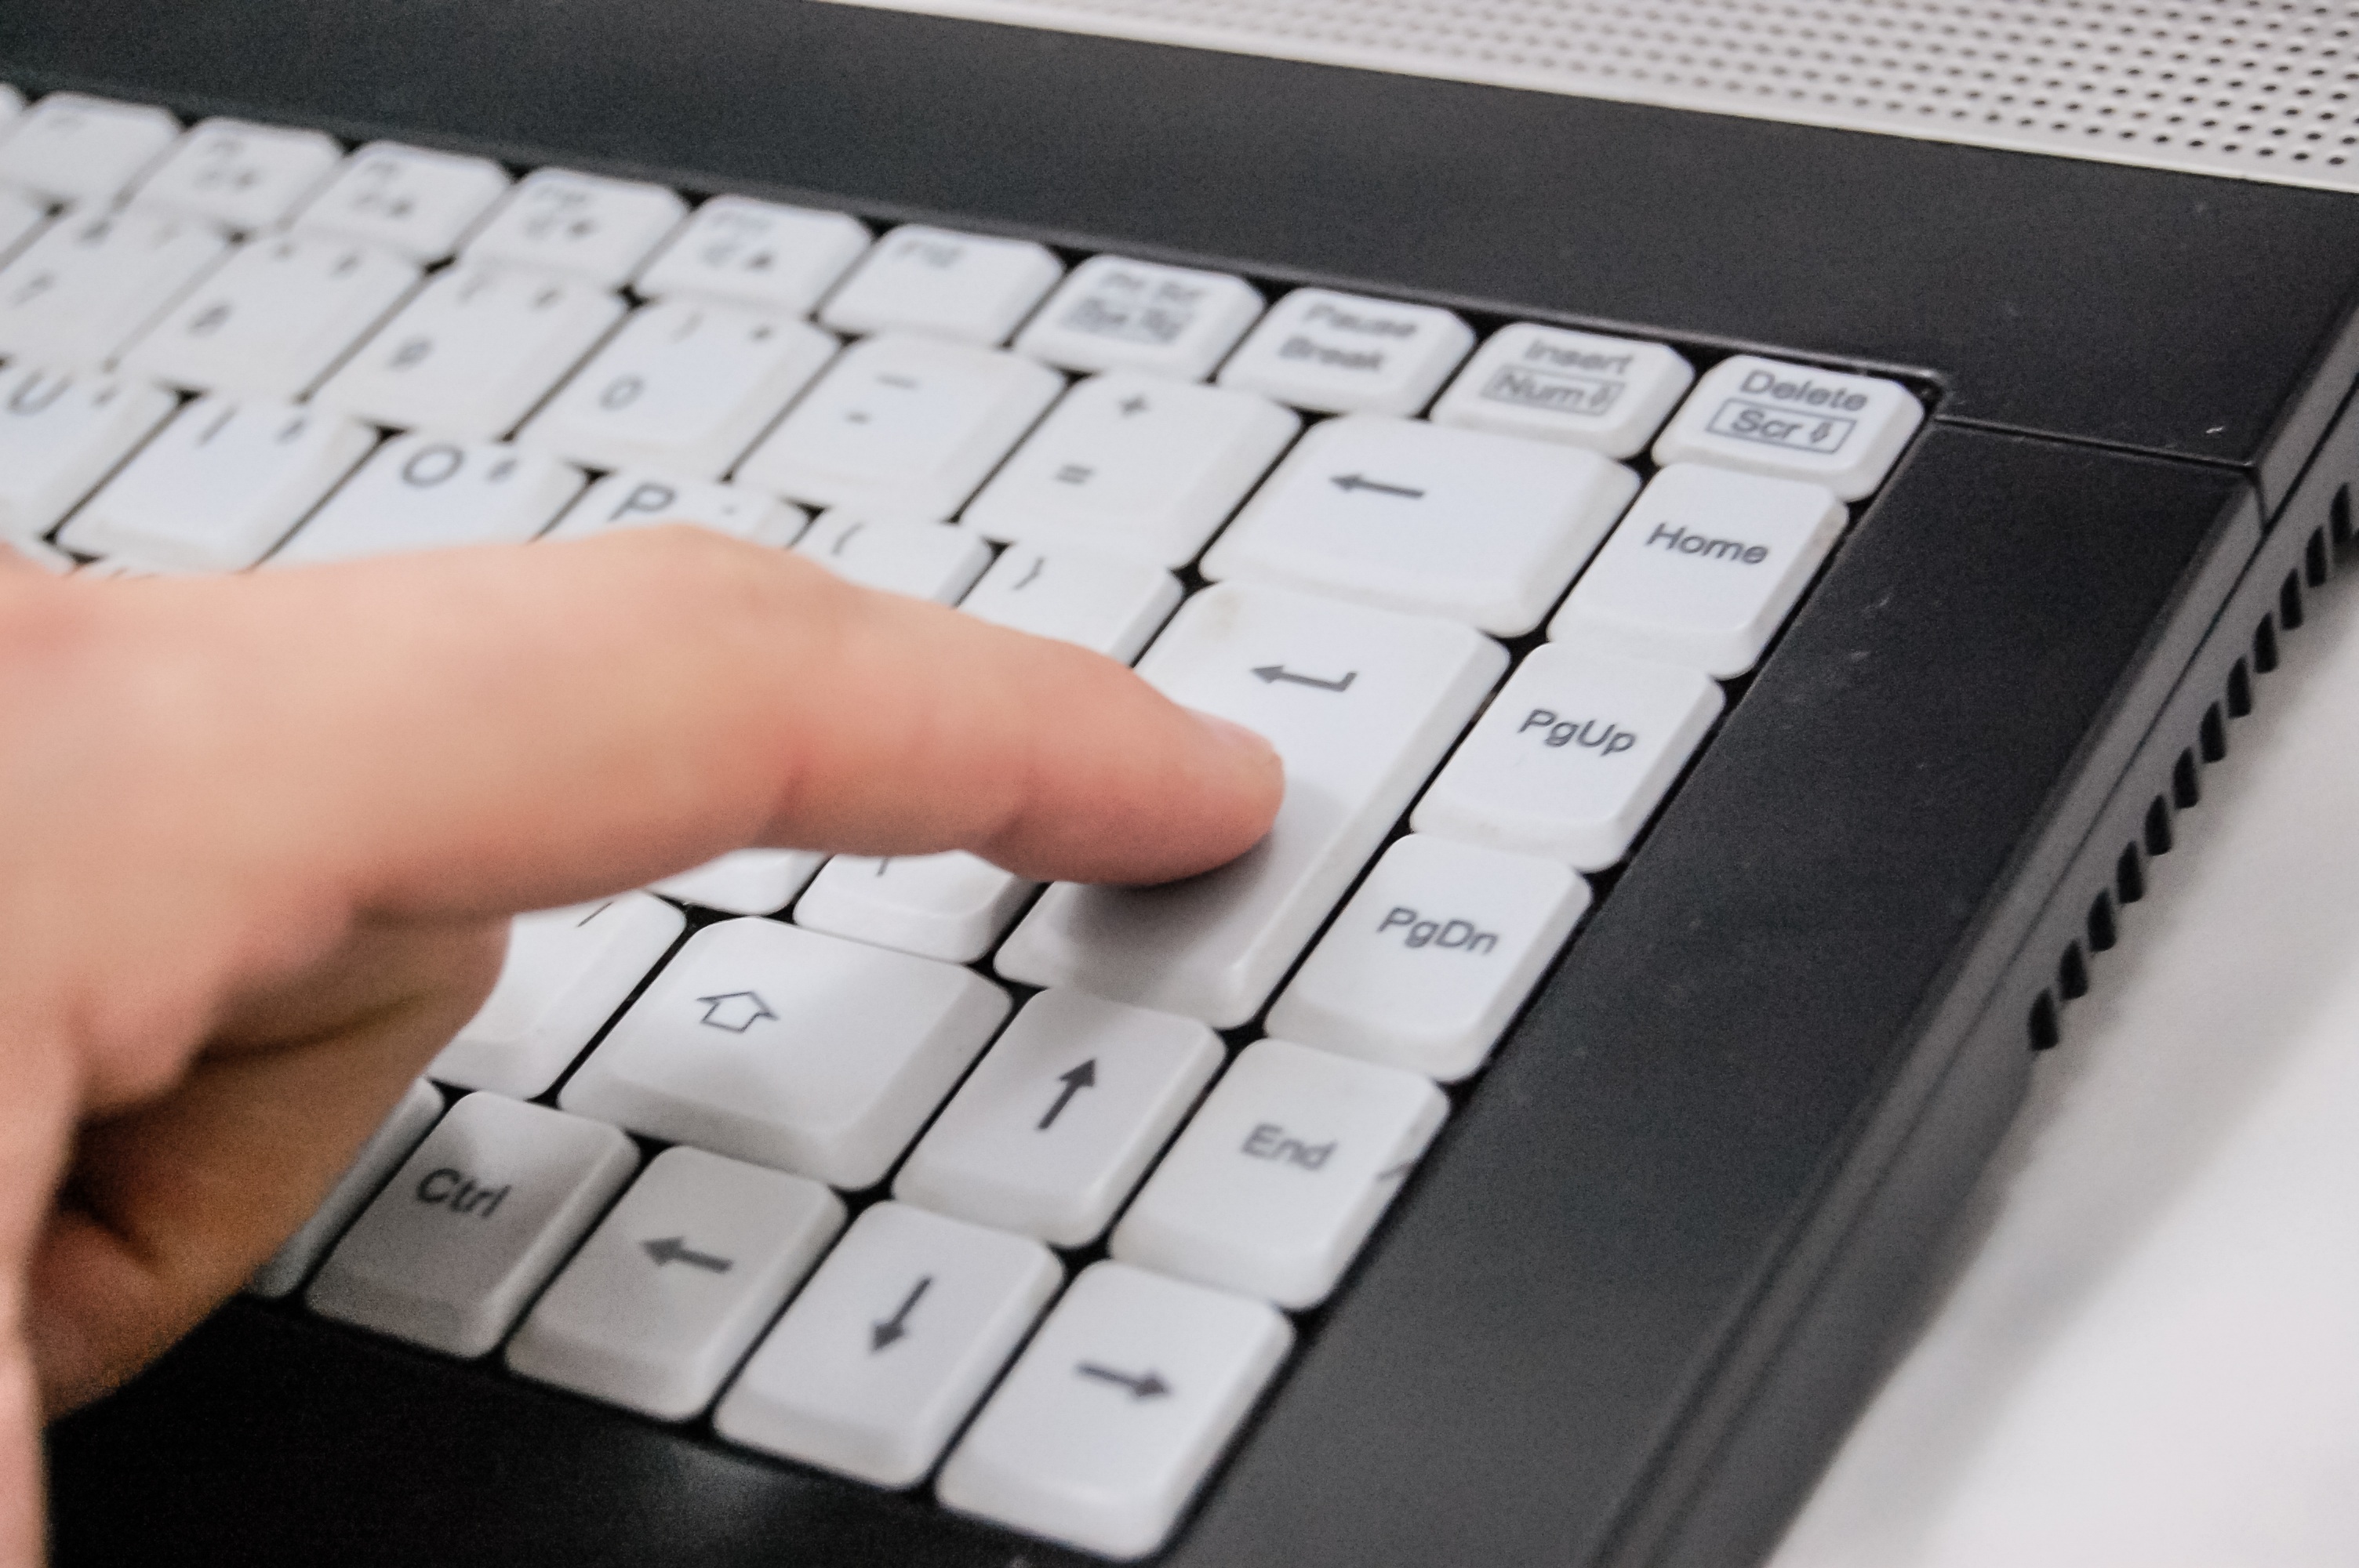
laptop, computer, work, keyboard, technology, electronics, multimedia, computers, electronic equipment, to write, computer keyboard, netbook, electronic device, computer hardware, musical keyboard, electronic keyboard